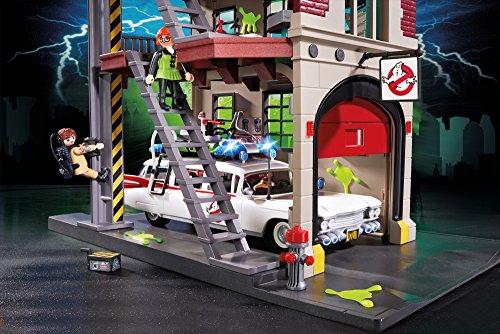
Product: PLAYMOBIL Ghostbusters Firehouse
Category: Toys & Games | Building Toys | Building Sets
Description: Something strange in your neighborhood Call the Ghostbusters firehouse Dimensions: 17.7 x 10.8 x 17.9 inches LxWxH.
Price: $69.99
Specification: ProductDimensions:17.7x10.8x17.9inches|ItemWeight:1.12ounces|ShippingWeight:5.73pounds(Viewshippingratesandpolicies)|DomesticShipping:ItemcanbeshippedwithinU.S.|InternationalShipping:ThisitemcanbeshippedtoselectcountriesoutsideoftheU.S.LearnMore|ASIN:B01LYRGY7M|Itemmodelnumber:9219|Manufacturerrecommendedage:6-15years